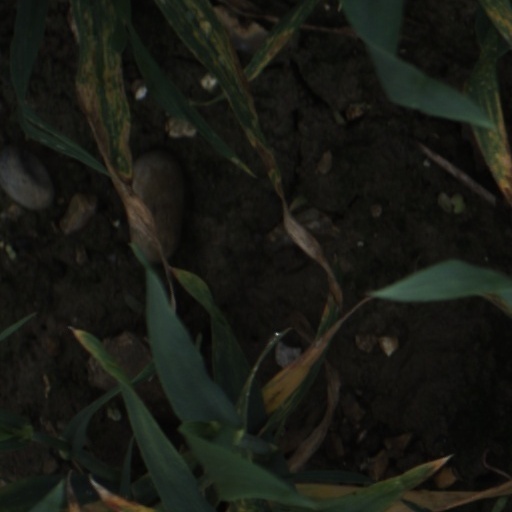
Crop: wheat